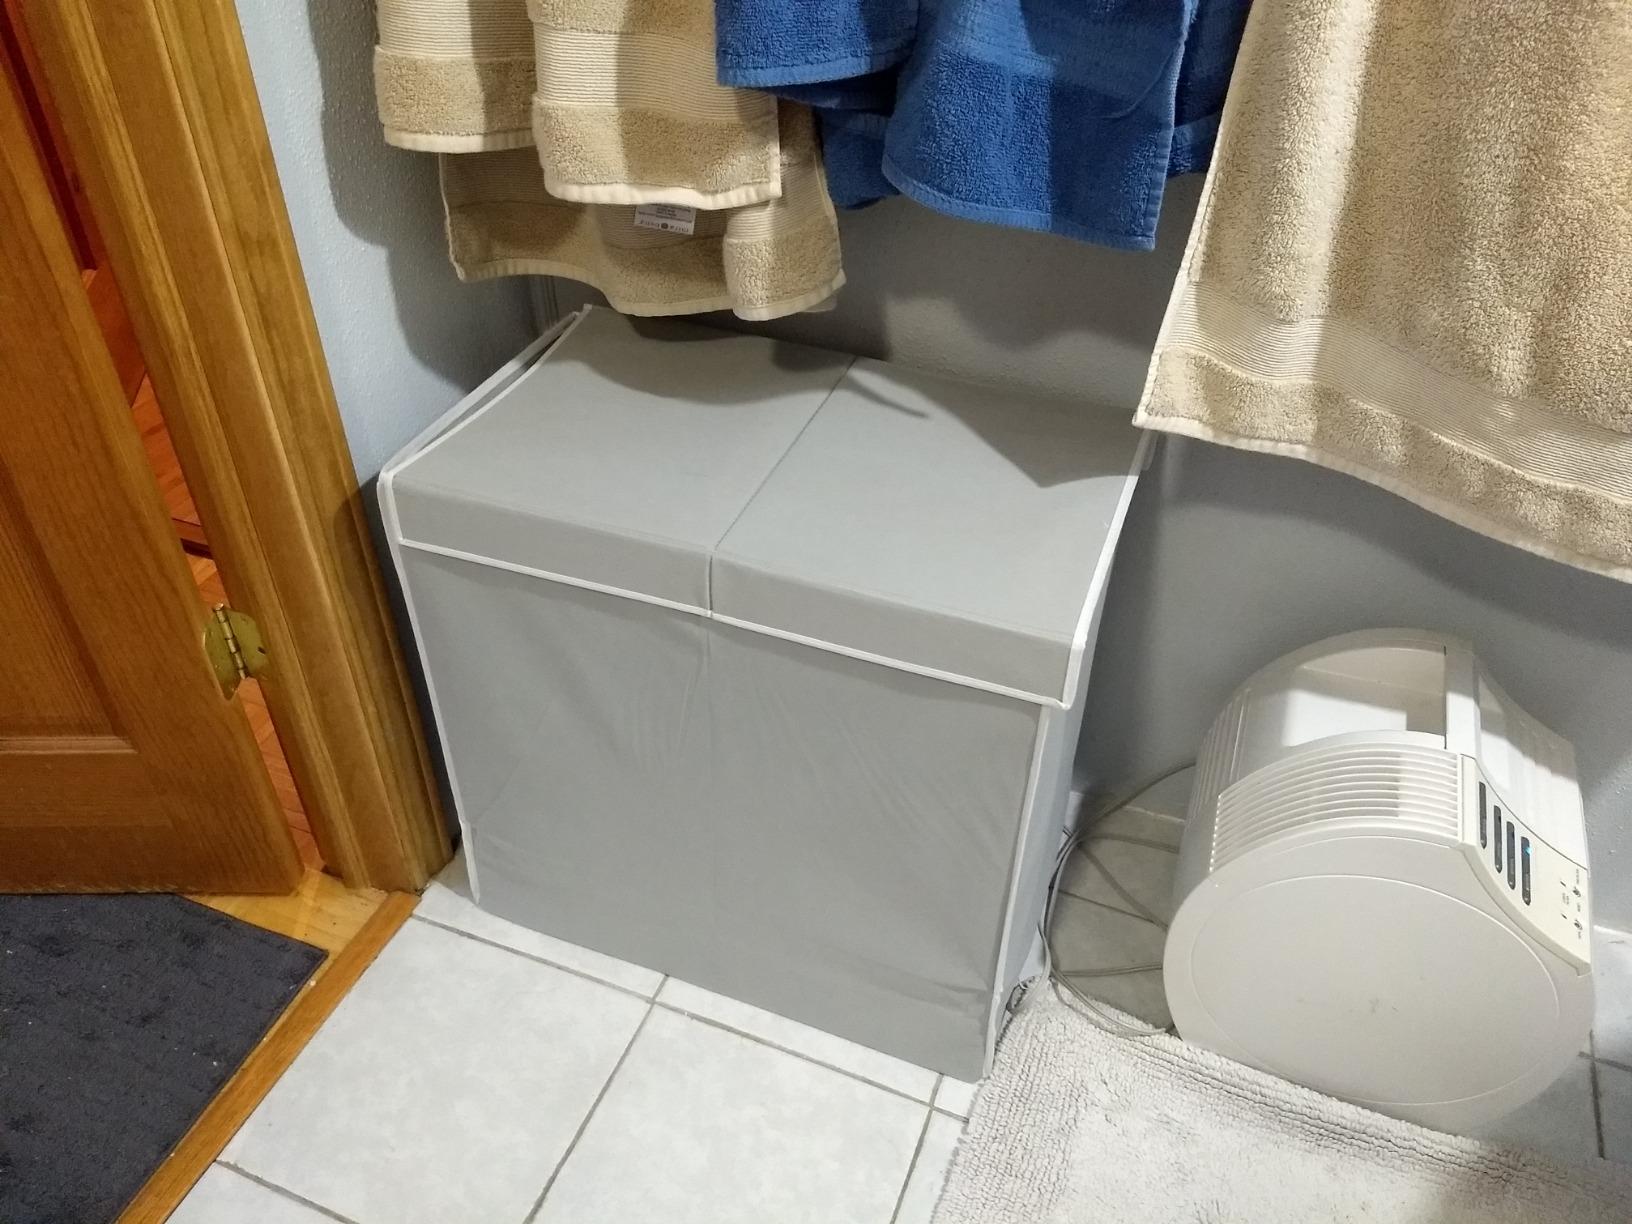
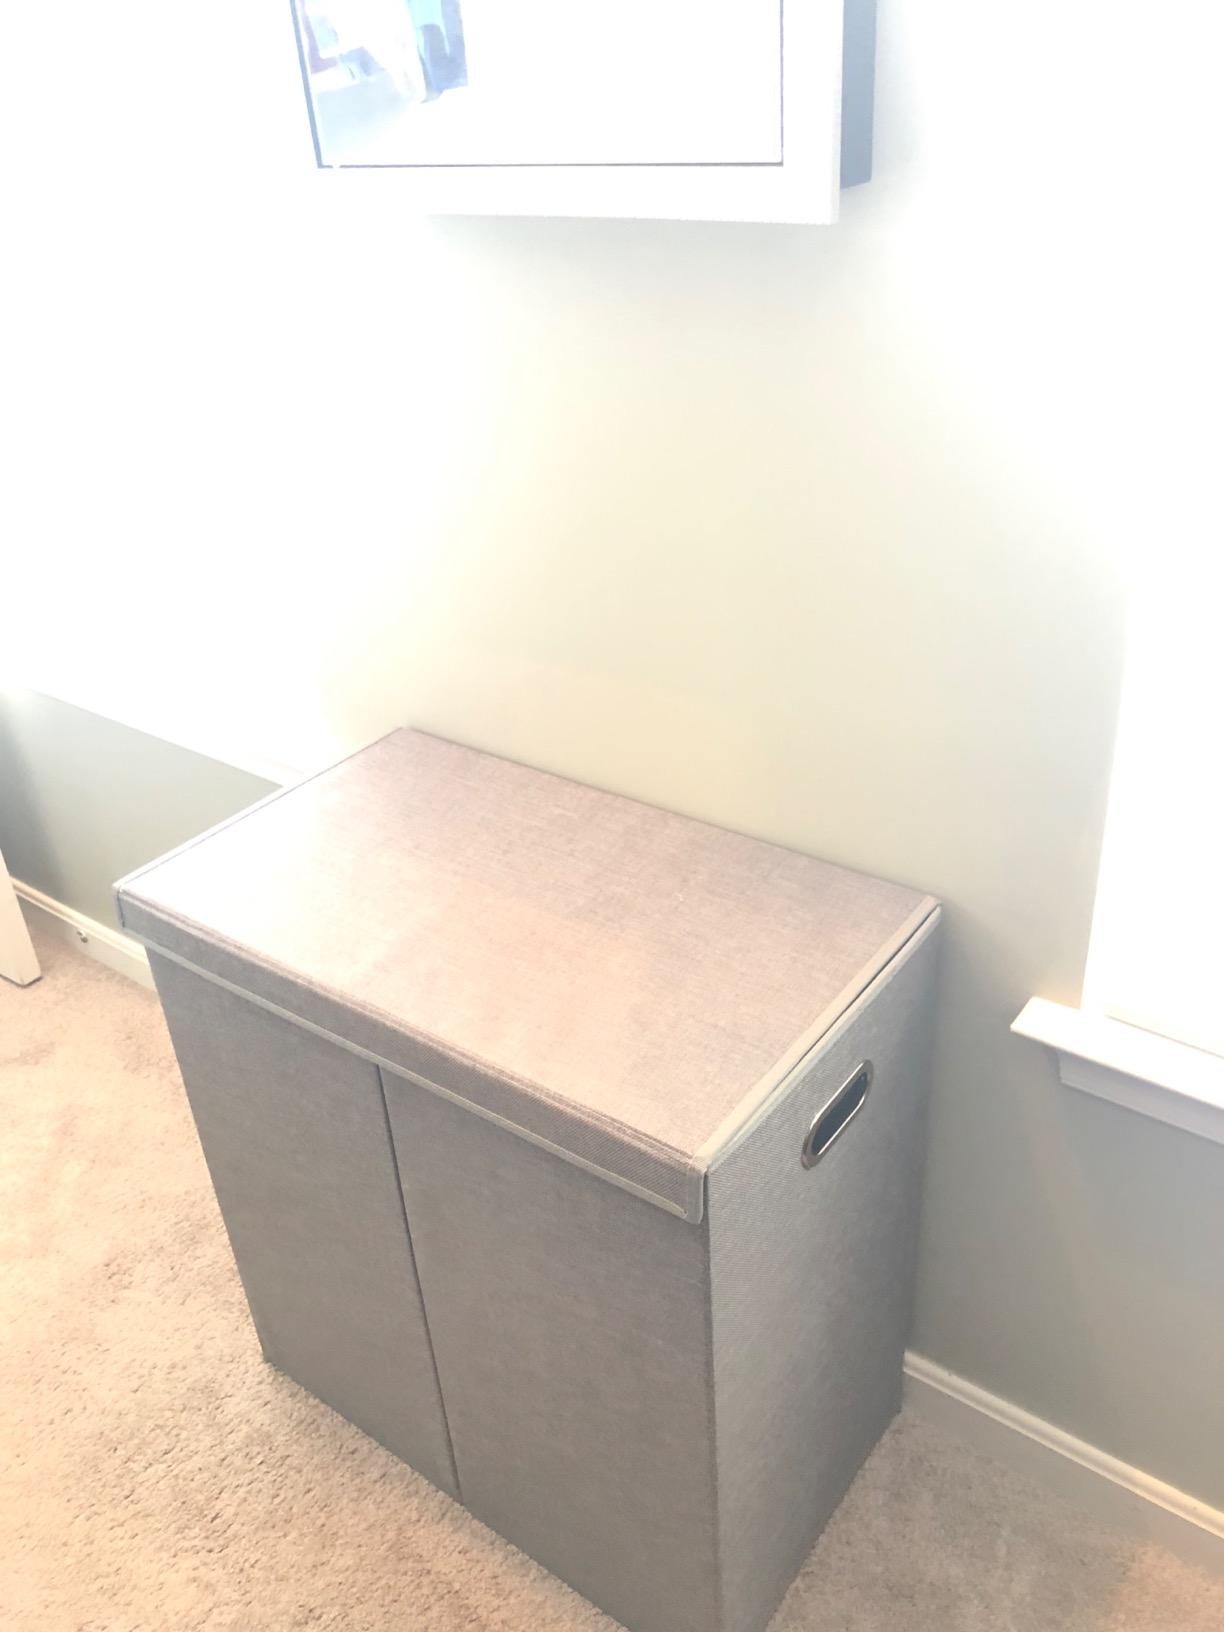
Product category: items_hamper
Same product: no